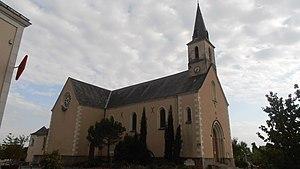
L'église de Saint-Léger-des-Bois (Maine-et-Loire, France).
Saint-Léger-de-Linières est une commune nouvelle située dans le département de Maine-et-Loire, en région Pays de la Loire, créée le 1ᵉʳ janvier 2019, par la fusion des communes de Saint-Jean-de-Linières et Saint-Léger-des-Bois.
Saint-Léger-des-Bois est une ancienne commune française située dans le département de Maine-et-Loire, en région Pays de la Loire, devenue le 1ᵉʳ janvier 2019 une commune déléguée de la commune nouvelle de Saint-Léger-de-Linières.
La liste des églises de Maine-et-Loire recense de la manière la plus complète possible les églises, cathédrale et basiliques situées dans le département français de Maine-et-Loire.